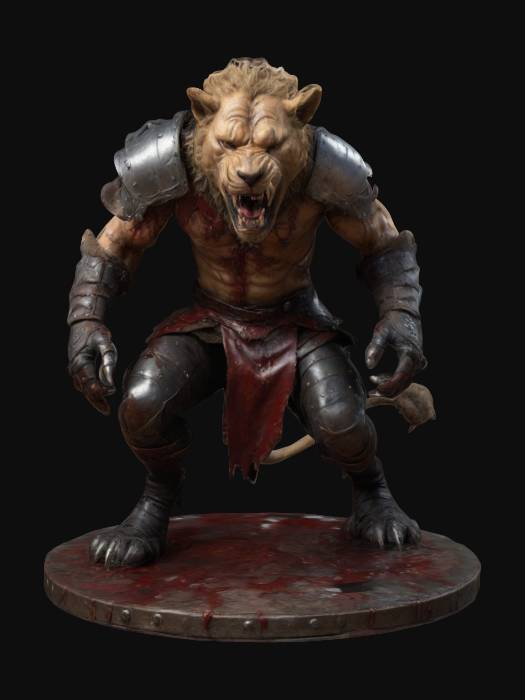
미적 점수 (1~10점): 8